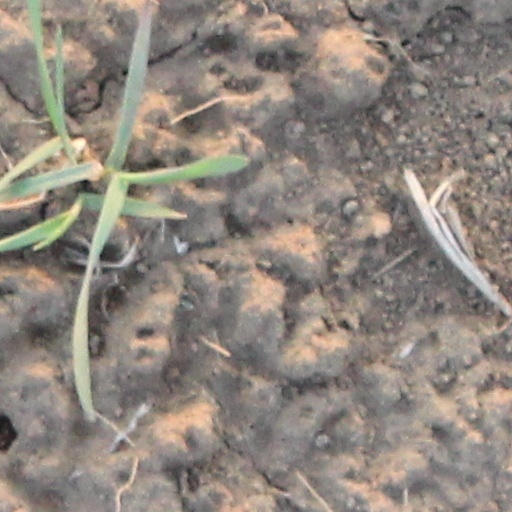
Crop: wheat